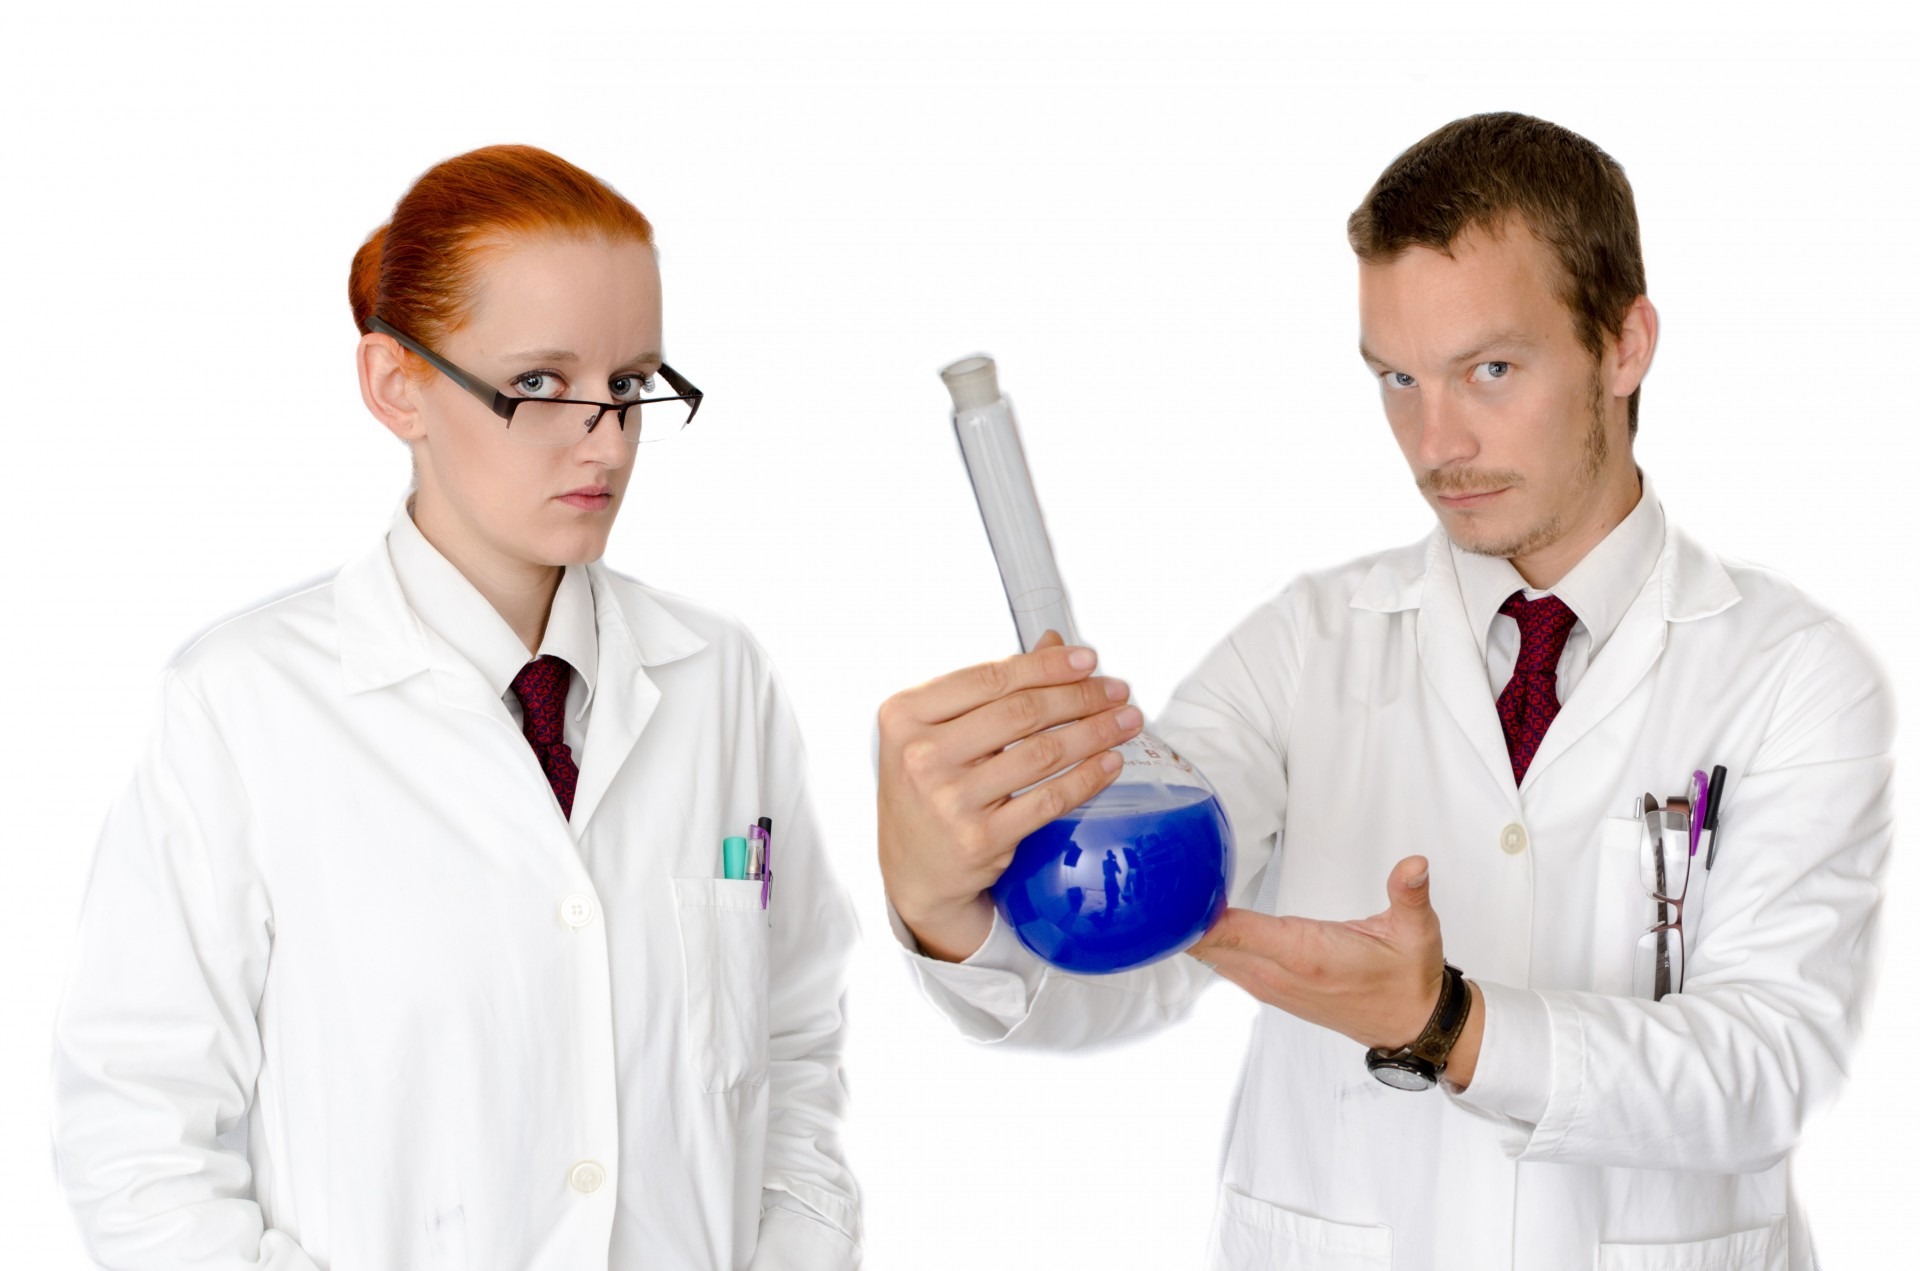
man, person, liquid, people, woman, glass, coat, blue, professional, face, laboratory, hospital, doctor, test, chemical, lab, chemist, physician, researcher, general practitioner